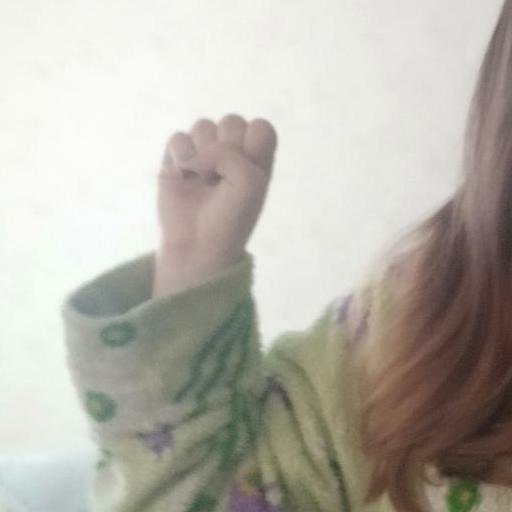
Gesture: fist